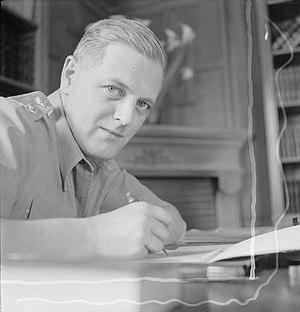
Randolph Churchill, est un journaliste, militaire, et homme politique britannique, unique fils et deuxième enfant de Winston et Clementine Churchill. Son prénom lui a été donné en l'honneur de son grand-père, Lord Randolph Churchill.